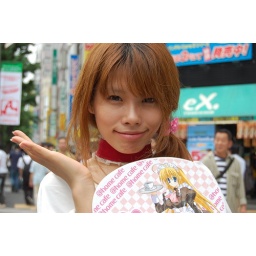
An Akihabara girl who attracts boys on the main street in Akihabara for her &amp;quot;maid cafe&amp;quot;.